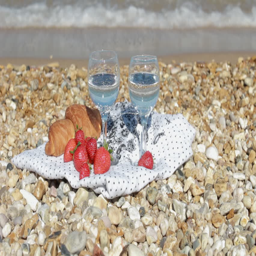
breakfast on the beach with glass of water , strawberries and croissant .